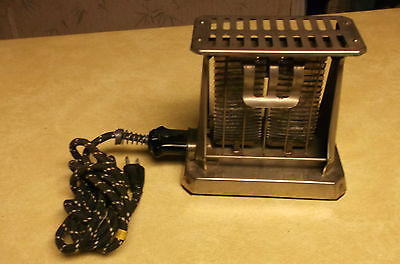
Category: toaster